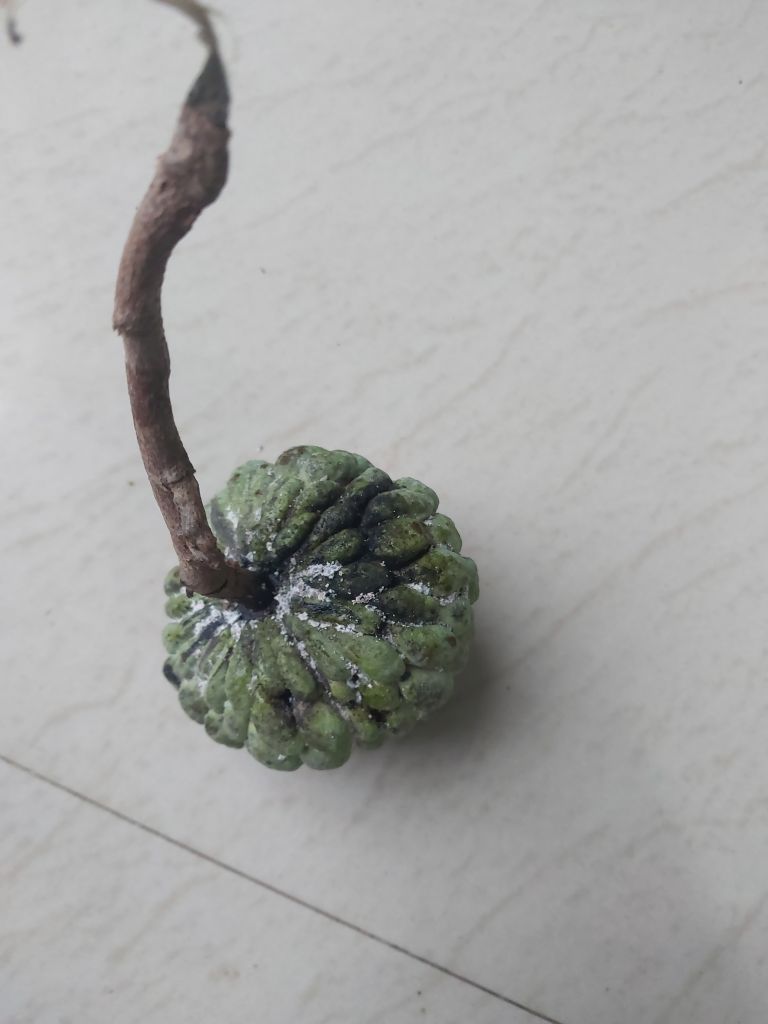
Disease label: Athracnose